Aztec Empire (graphic novel)

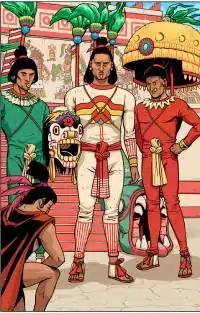
Cell from the Aztec Empire Graphic Novel

The Aztec Empire graphic novel is a historical recounting of the Spanish conquest of the Aztec Empire. It is written by Paul Guinan, produced by Anina Bennett and illustrated by David Hahn.